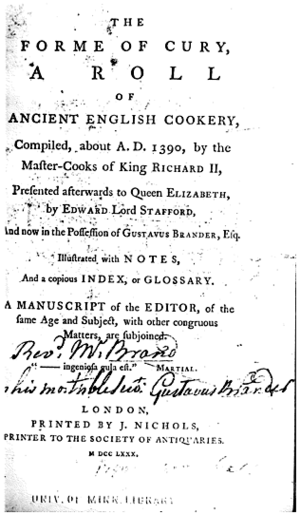
The Forme of Cury est un livre de cuisine rédigé en moyen anglais à la fin du XIVᵉ siècle. Il subsiste dans neuf manuscrits, dont deux en font l'œuvre des « maîtres queux » du roi Richard II d'Angleterre, et contient environ deux cents recettes.